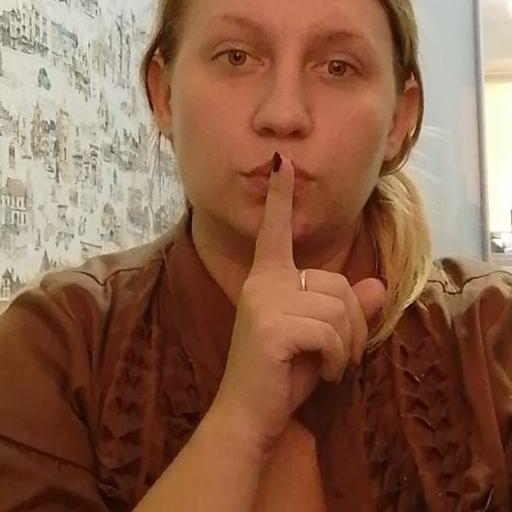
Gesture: mute